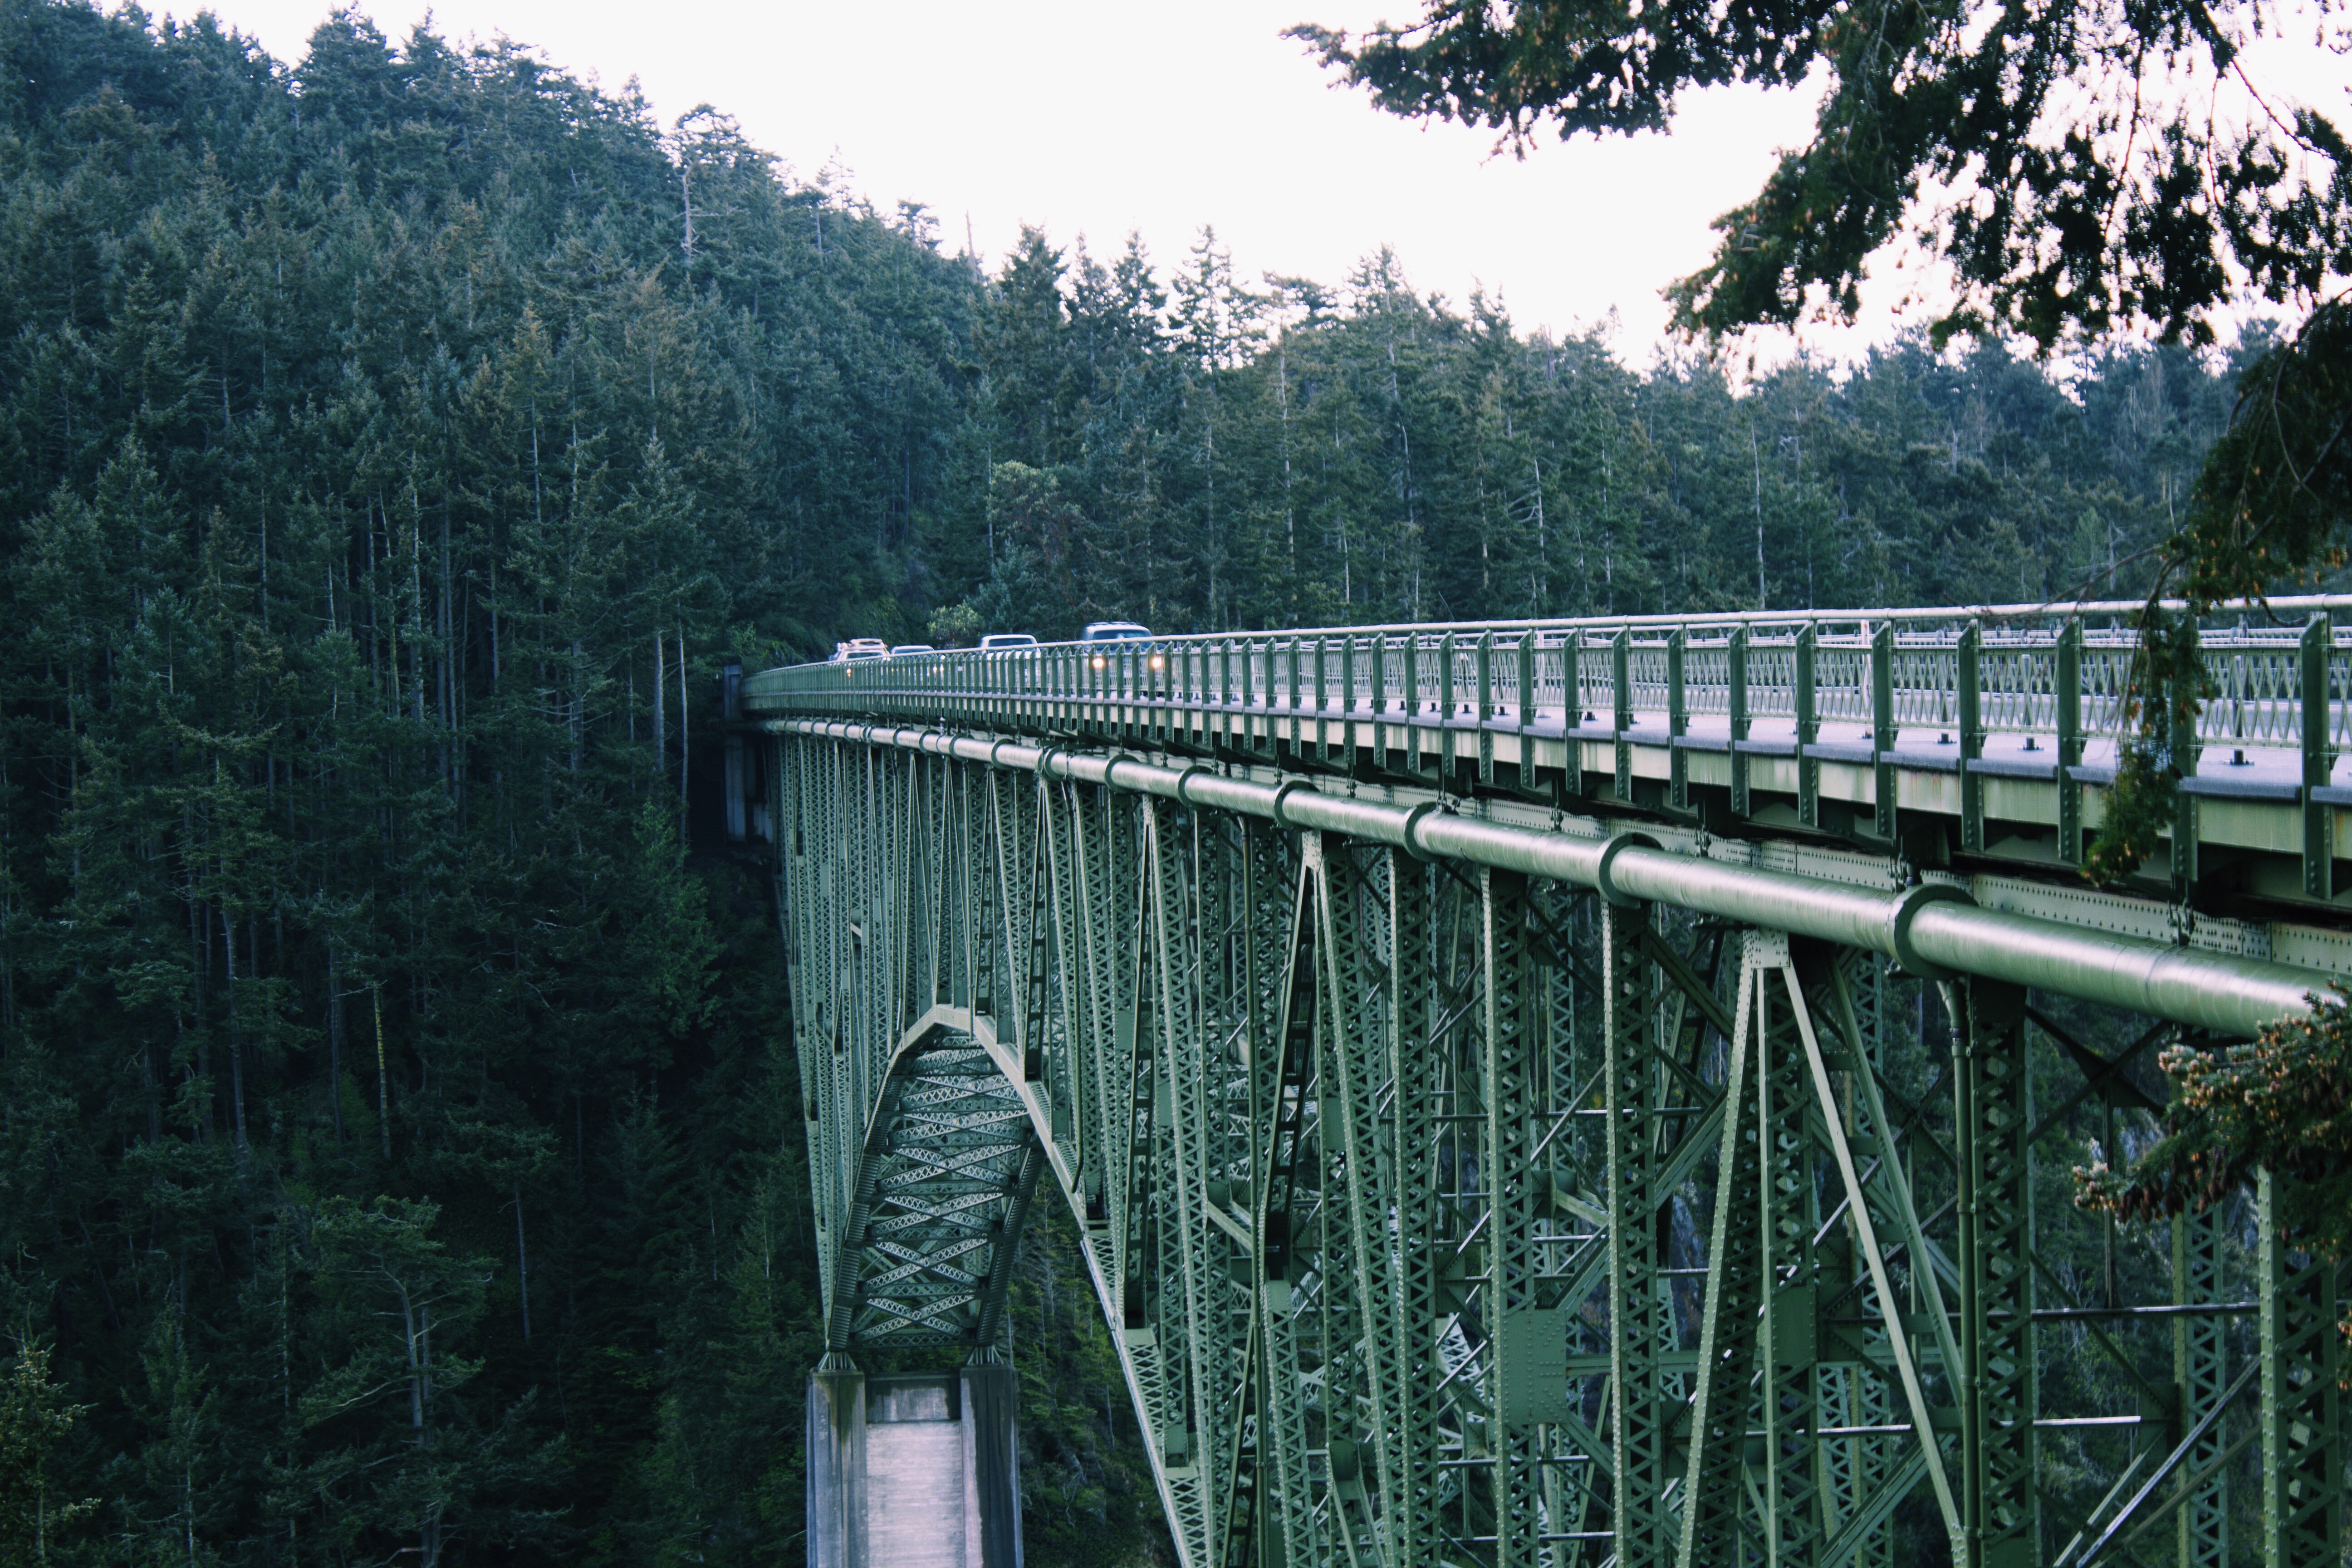
forest, bridge, suspension bridge, park, habitat, truss bridge, rolling stock, nonbuilding structure